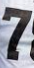
Number: 7